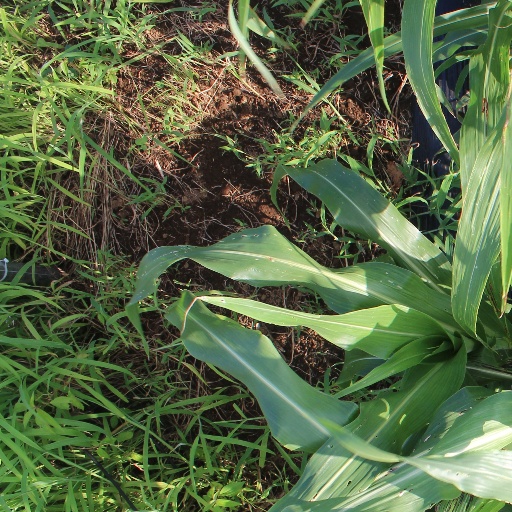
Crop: sorghum